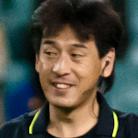
Age: 37